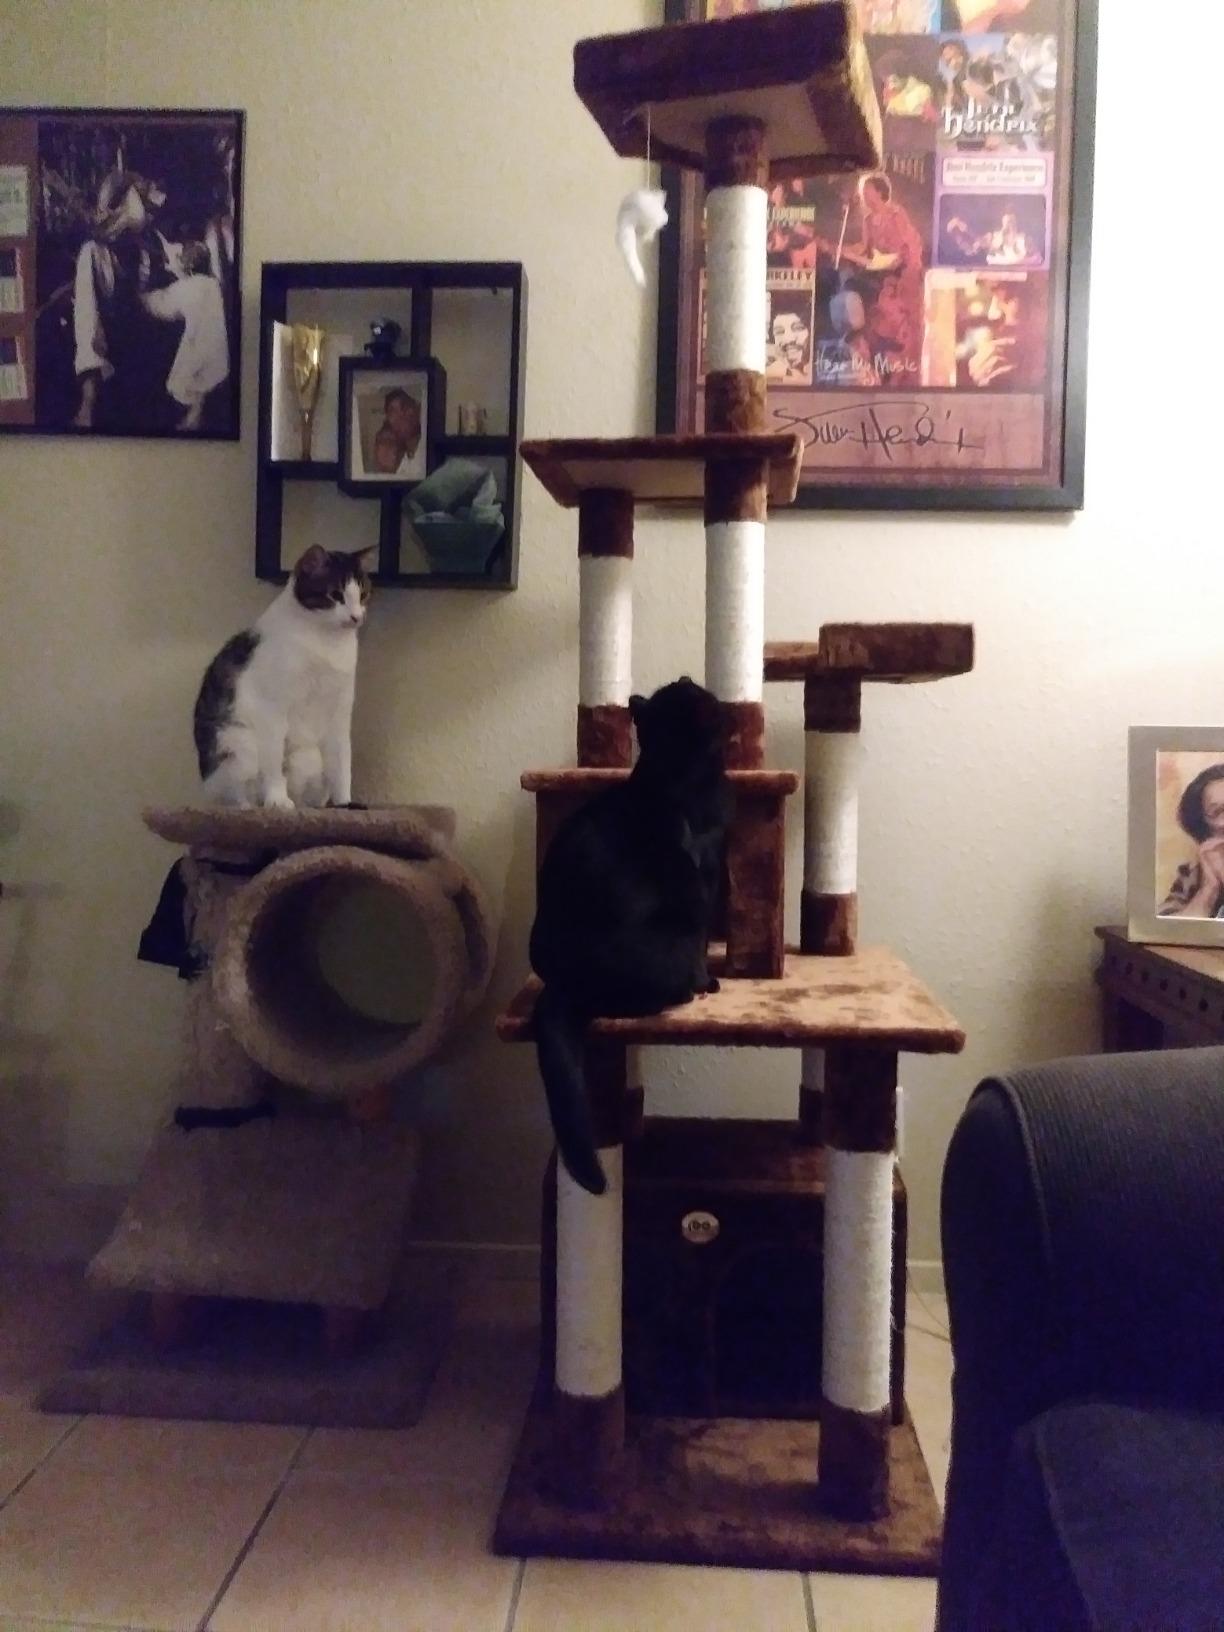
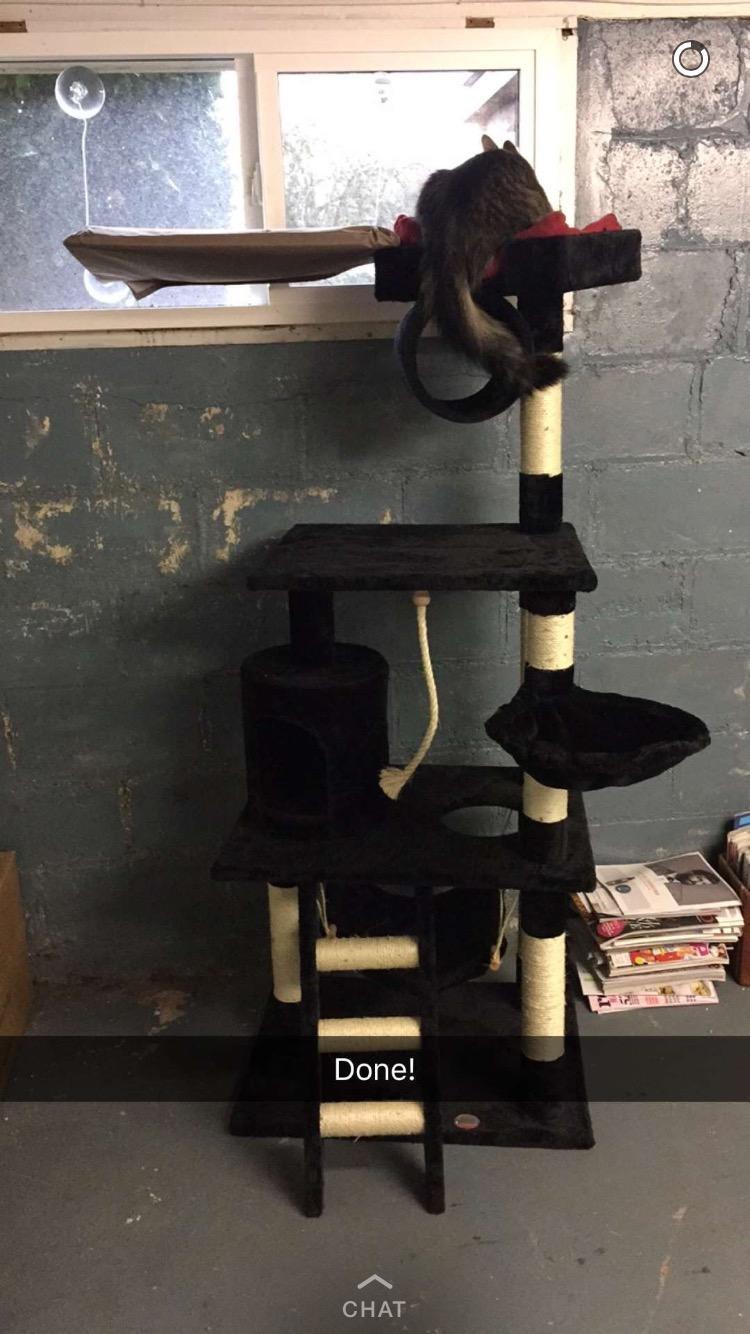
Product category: items_cat tree
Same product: no